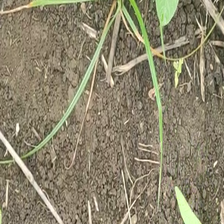
Weed species: Lavhala_(Cyperus_Rotundus)